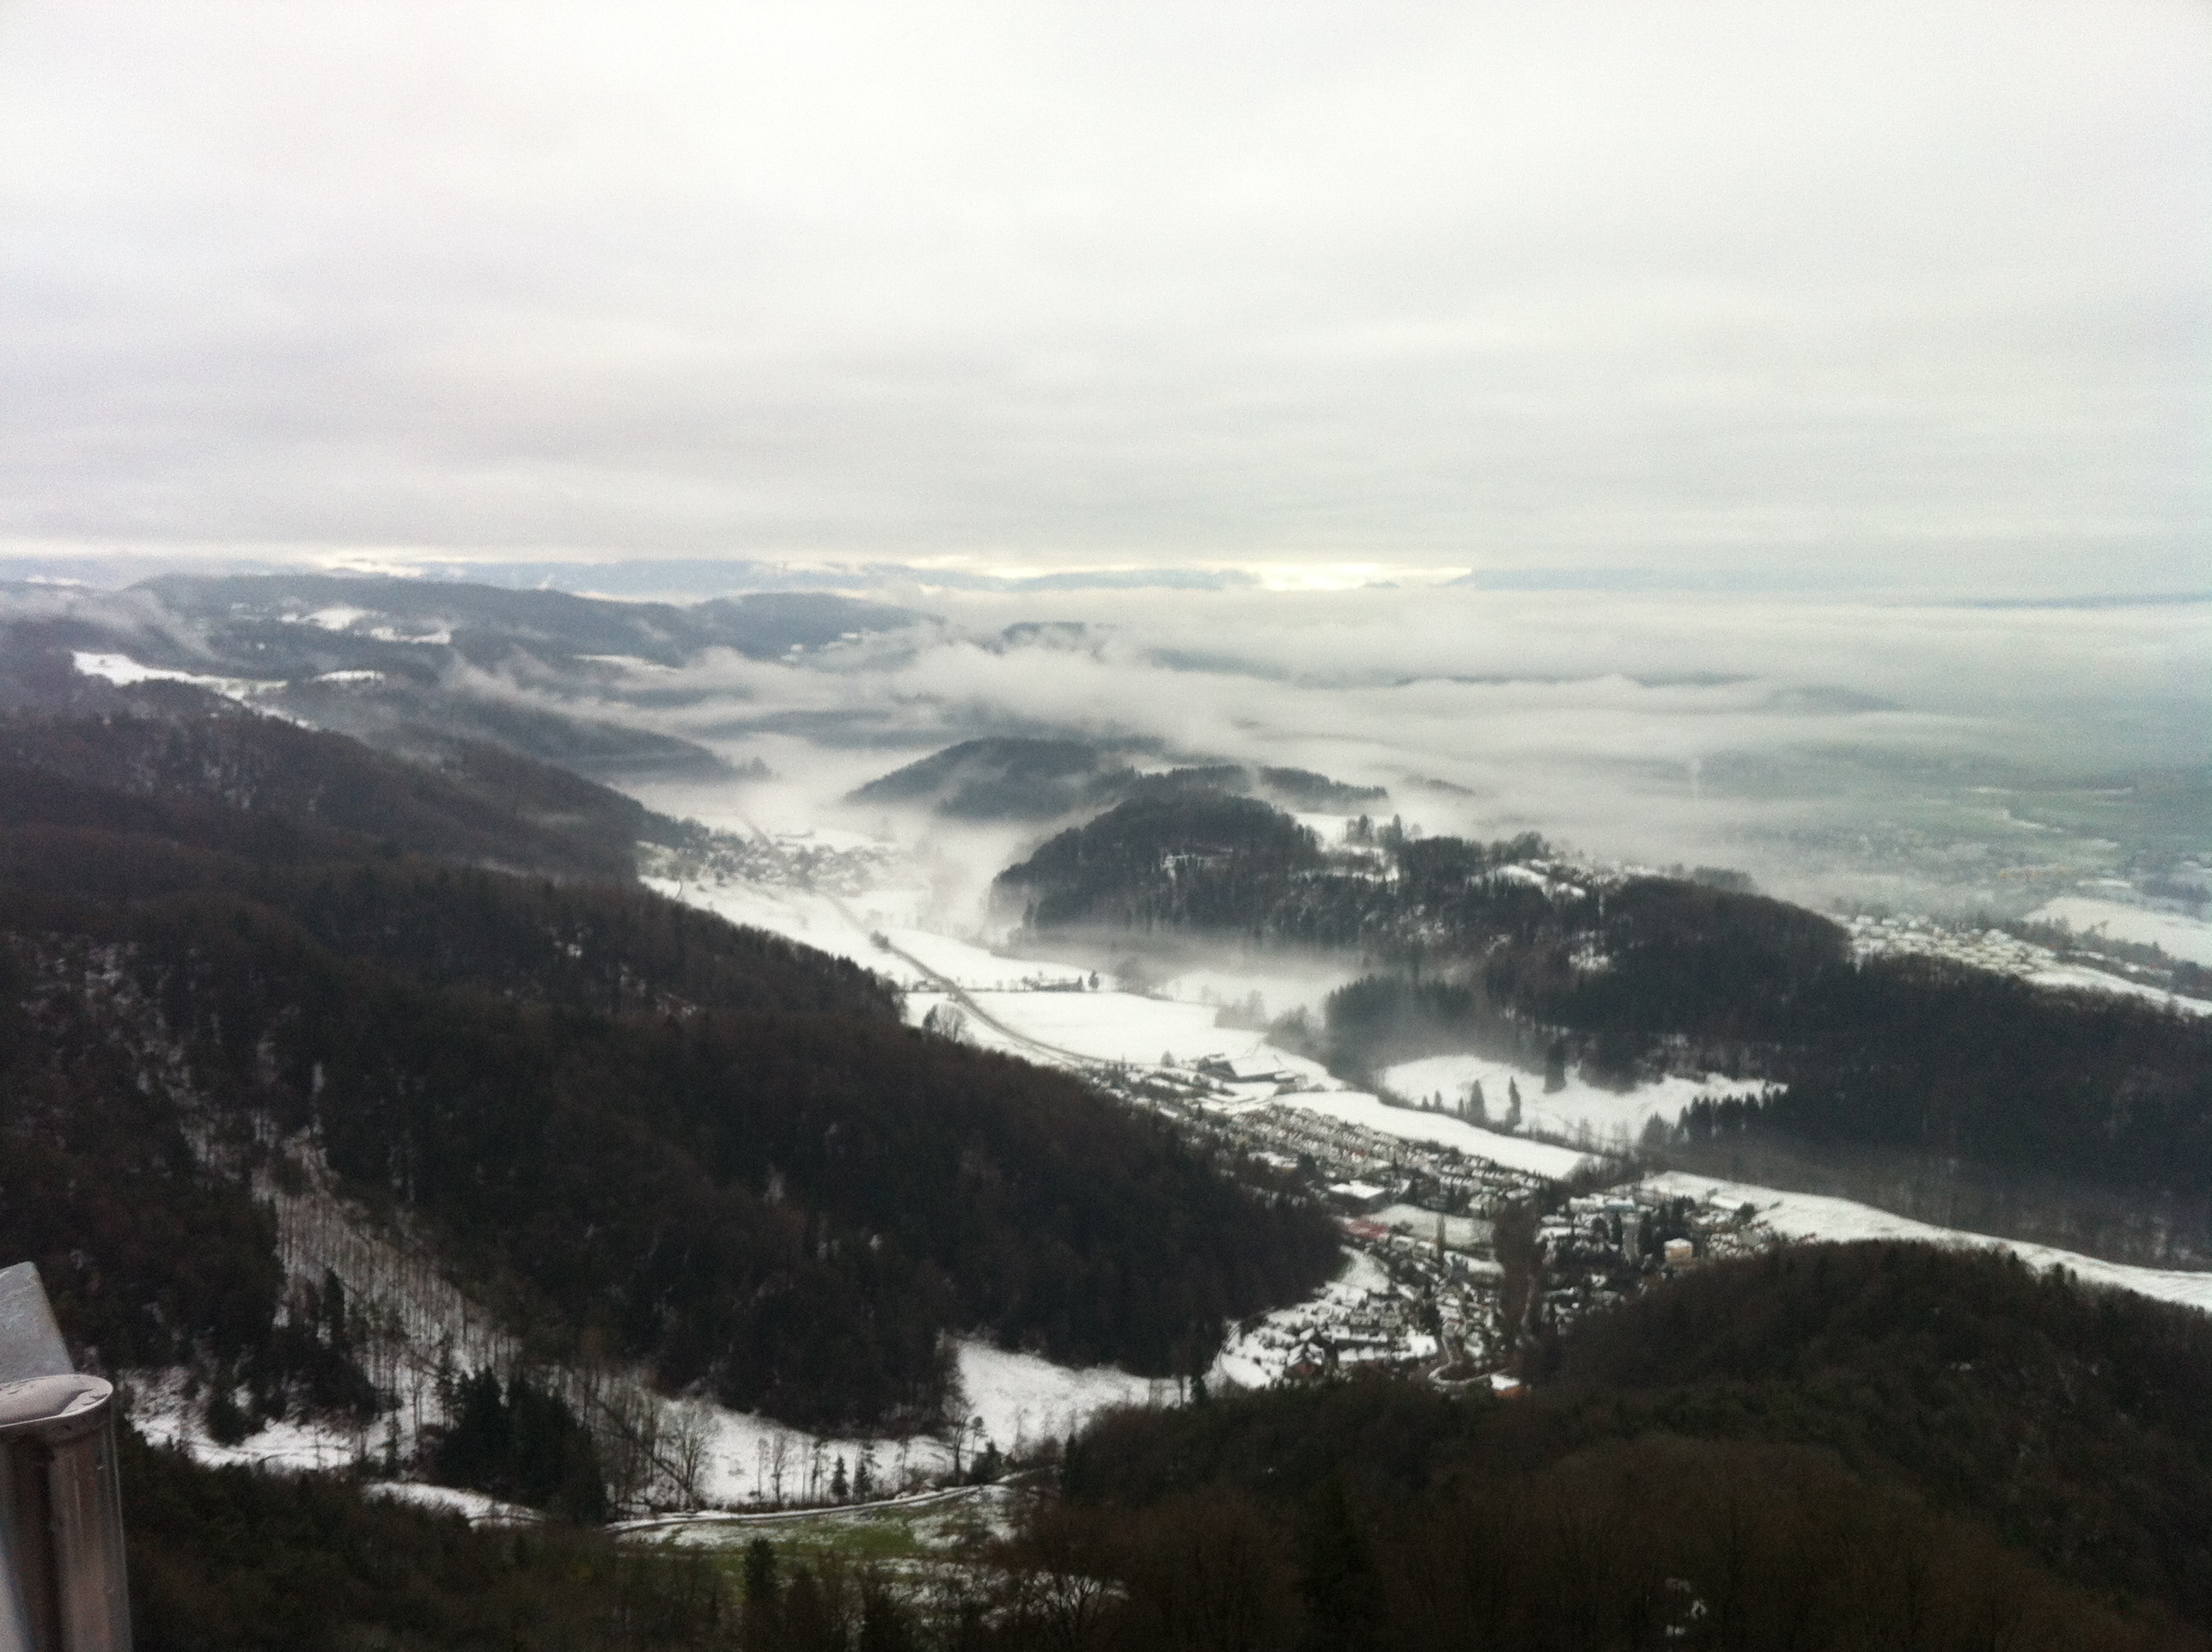
hill, mountainous landforms, mountain, highland, sky, mountain range, ridge, fell, atmospheric phenomenon, hill station, summit, cloud, massif, terrain, winter, landscape, snow, mount scenery, geological phenomenon, ocean, coast